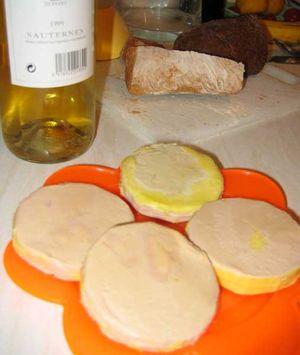
Le tourisme est une des ressources majeure du département de la Gironde, à côté de l'exploitation forestière de la forêt landaise, et des grands vins de Bordeaux. Les principaux lieux d'intérêt se situent sur la côte d'une part, avec les activités balnéaires, dans la forêt des Landes d'autre part, dans le bordelais et ses vignobles et enfin dans le Bazadais en Sud Gironde. La Gironde est desservie par de nombreuses pistes cyclables, sur la côte et dans les terres.
Avec une fréquentation annuelle moyenne de 21 millions de nuitées, le tourisme est une ressource majeure du département des Landes.
Le sauternes est un vin liquoreux français d'appellation d'origine contrôlée produit dans le Sauternais, une des subdivisions du vignoble de Bordeaux.
Les Landes sont un département au départ de tradition rurale. Le tourisme s'est largement développé, et le taux d'emploi industriel est supérieur à la moyenne de l'Aquitaine et à celle de la France. Les principaux atouts naturels du département des Landes ont permis de développer des filières naturelles majeures :